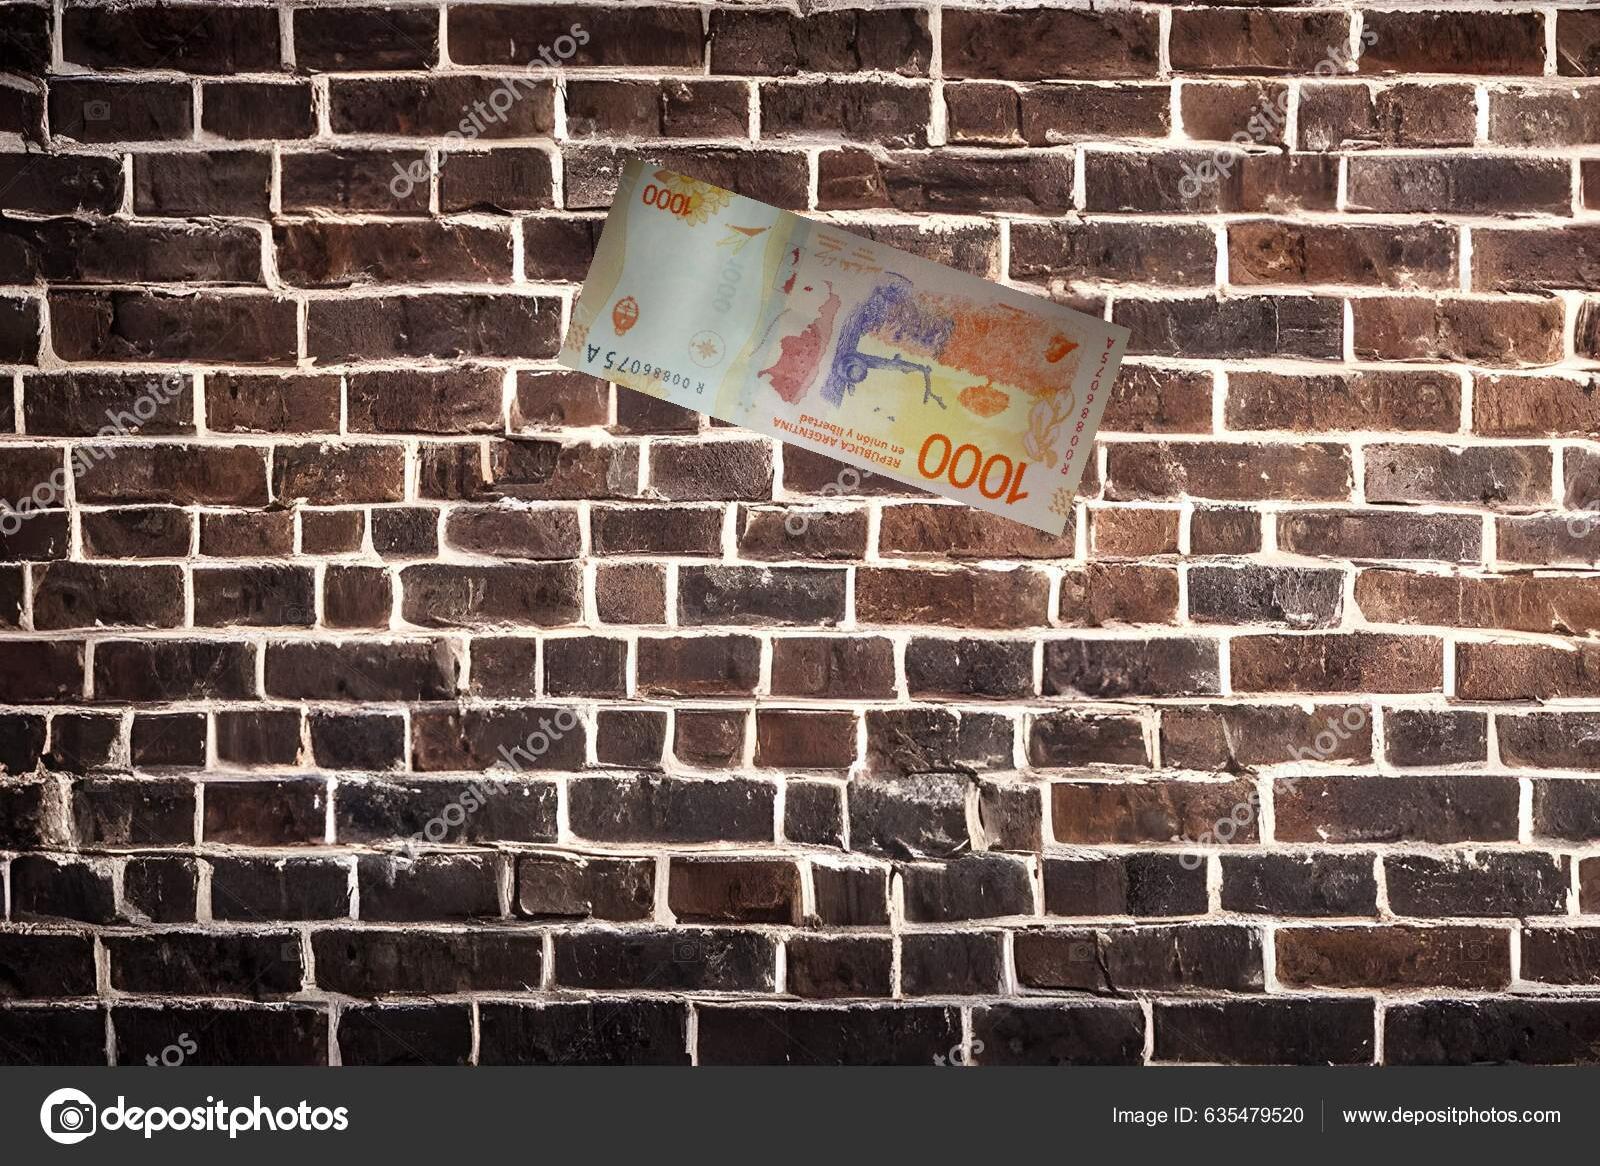
Denominación: 1000